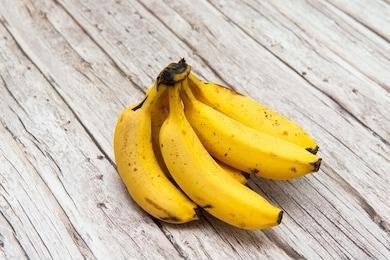
Label: banana